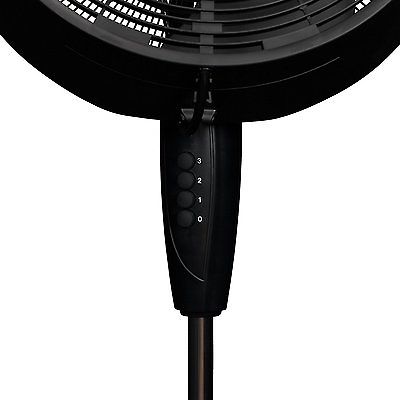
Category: fan